Planktivore

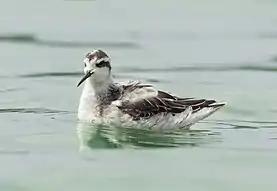
A red-necked phalarope, a planktivorous bird. These birds use water surface tension to snap plankton from the water column for consumption.

As previously mentioned, some plankton communities are well-studied and respond to environmental change very rapidly; understanding unusual plankton dynamics can elucidate potential consequences to planktivorous species and the larger marine food chain.